Richard Stanley Hawks Moody

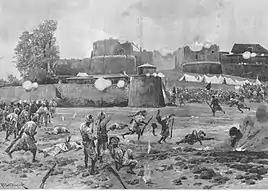
Hawks Moody was second in command of the 3rd Regiment of Foot sent to relieve the Siege of Malakand

Between 1895 and 1897, Moody served in the Chitral Expedition, in which he was part of General William Forbes Gatacre's flying column.